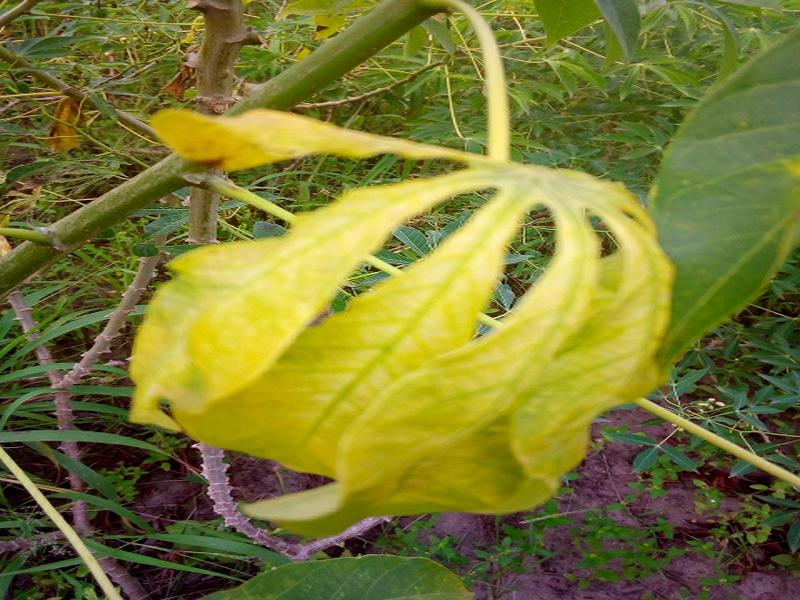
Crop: cassava
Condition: green_mottle